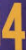
Number: 4